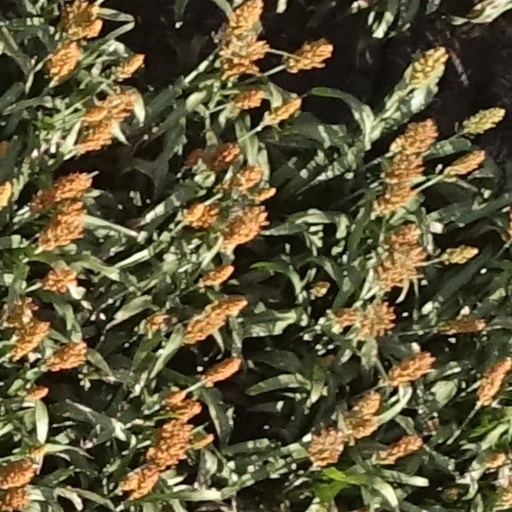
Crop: sorghum